Port of Buenos Aires

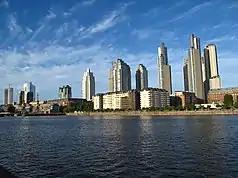
Puerto Madero

President Julio Roca then commissioned studies for a new, much larger port in 1881. The Director of Riachuelo River Works, Luis Huergo, presented plans of his own design for a port of staggered docks. This plan, and a British design purchased by local businessman Eduardo Madero, were presented to Congress in June 1882. Obtaining financing from Baring Brothers, as well as the support of President Roca, Madero's plan received the endorsement of Senator Carlos Pellegrini (one of the Senate's most powerful figures), and it was approved by both houses in October 1882.